Rio: Rainbow Gate!

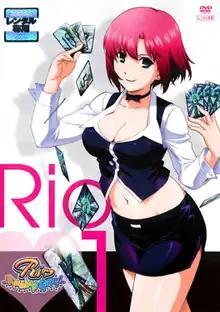
First DVD cover, featuring Rio Rollins Tachibana

Rio: Rainbow Gate! is a Japanese anime television series animated by Xebec. Based on Tecmo's "" series of pachinko games (from "Rakushou! Pachi-Slot Sengen"), the series revolves around titular character Rio Rollins, a popular casino dealer working at the Howard Resort who is known as the "Goddess of Victory", and the thirteen cards called Gates which are used to determine the world's most skilled dealer. The anime aired on Tokyo MX and related channels between January and March 2011.